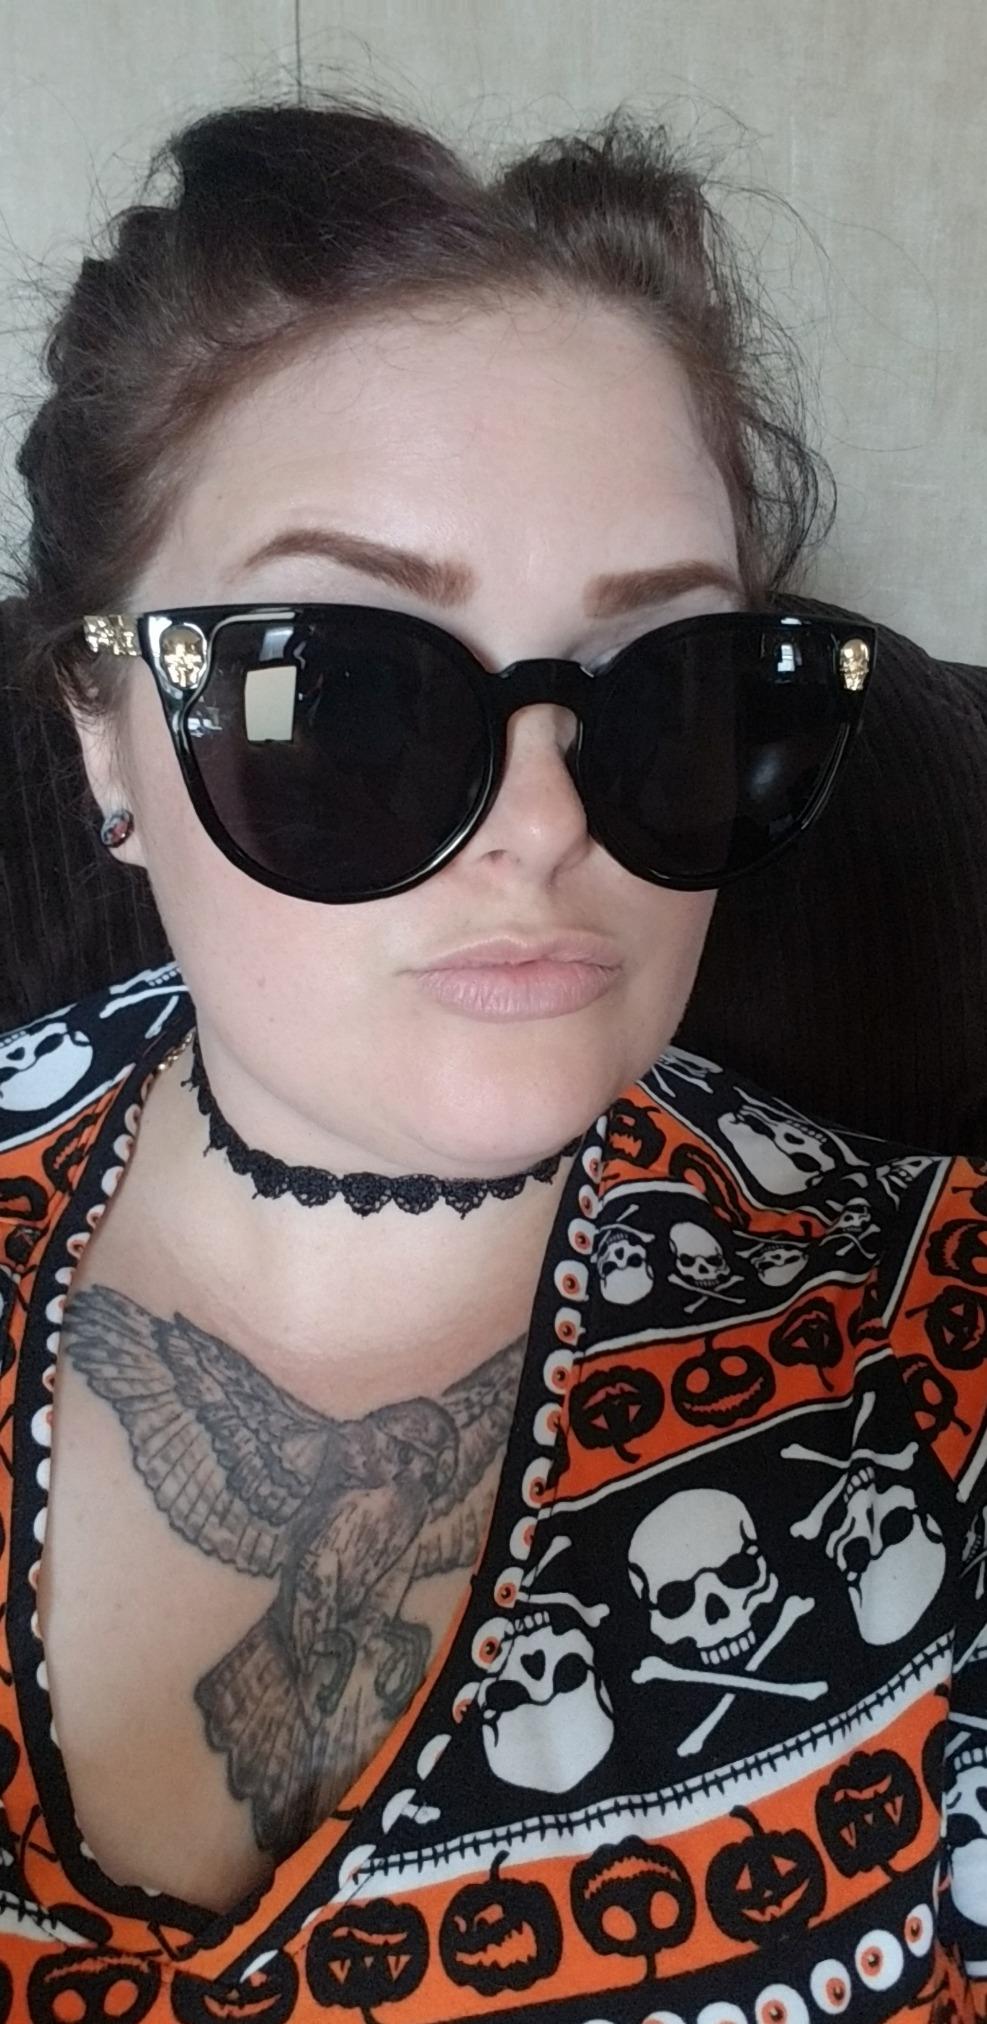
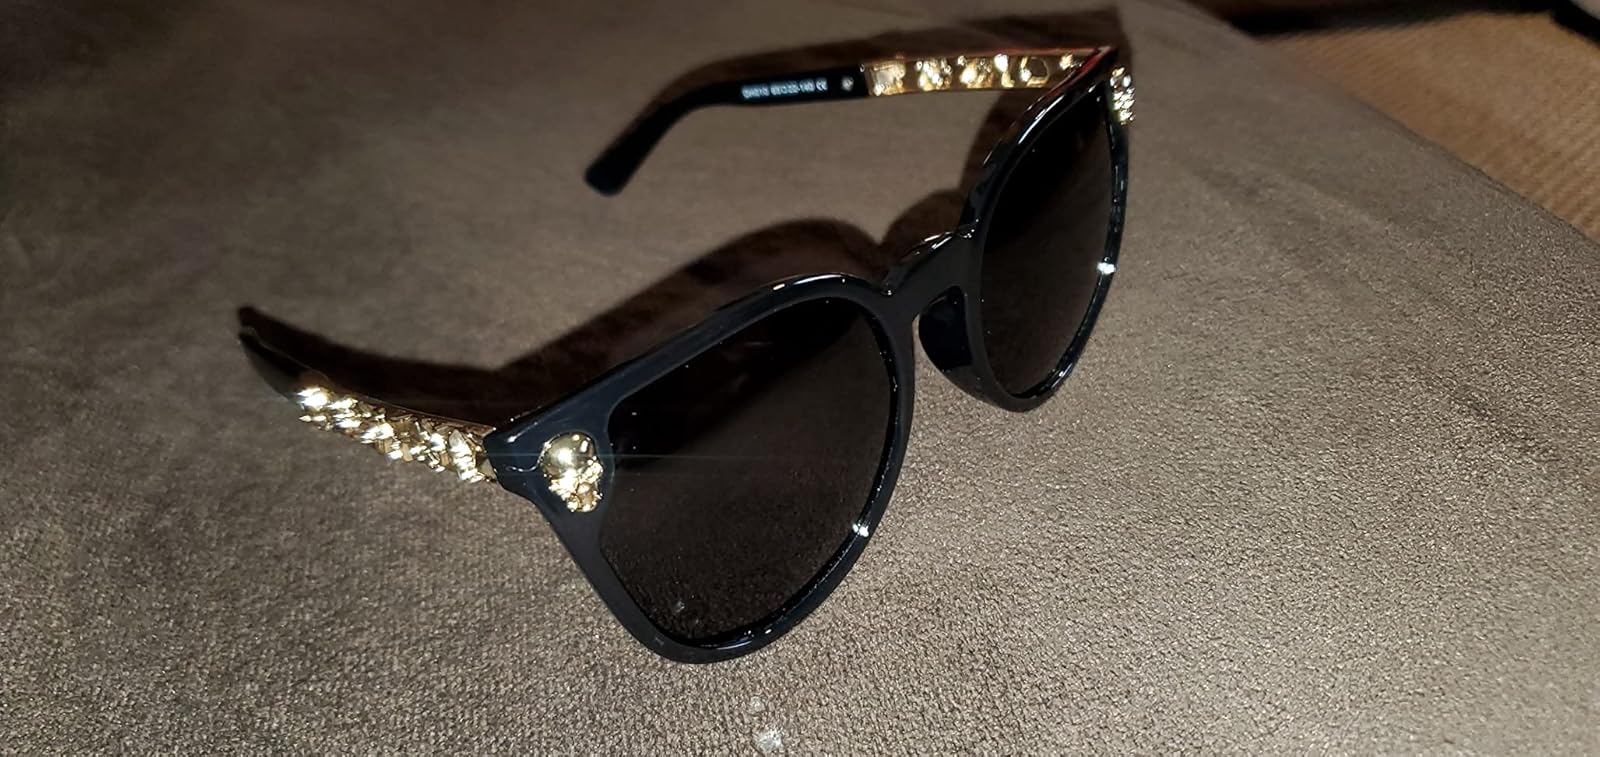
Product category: accessories_sunglasses
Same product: yes